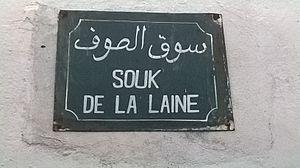
la médina de Tunis
Les souks de Tunis sont un ensemble de magasins, boutiques et ateliers situés dans la médina de Tunis et édifiés pour la plupart dès le XIIIᵉ siècle.
Le souk El Souf ou souk de la Laine est l'un des souks de la médina de Tunis, spécialisé dans la vente de la laine.